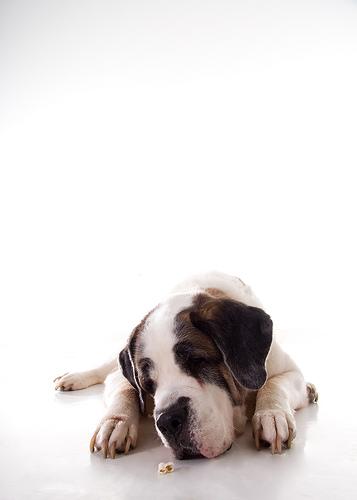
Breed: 211-n000068-Saint_Bernard